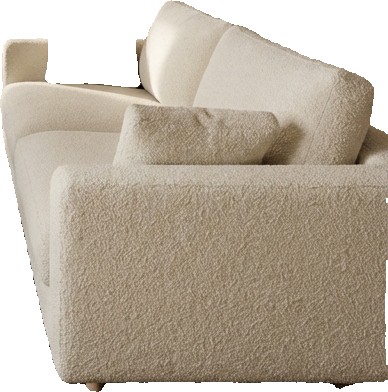
Surface category: sofa